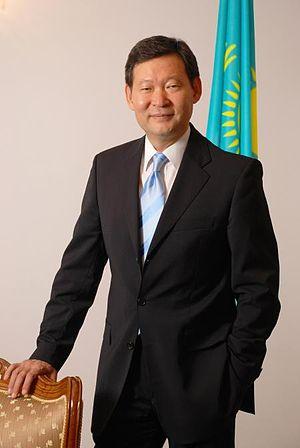
Kairat Umarov, né le 12 janvier 1963 à Ferghana, est un diplomate kazakh.